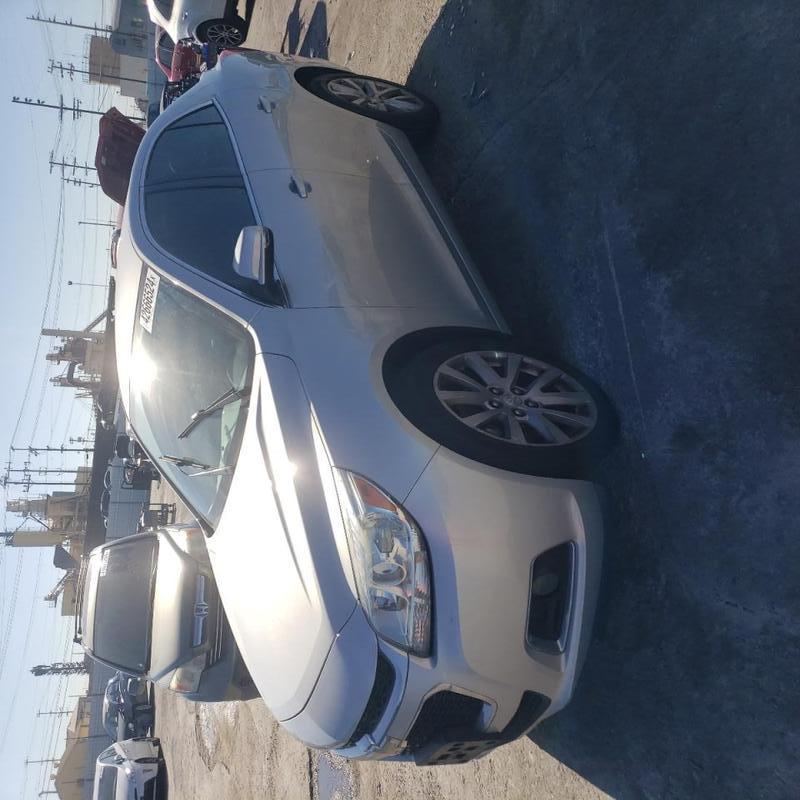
Aucun dommage détecté.
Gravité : aucun